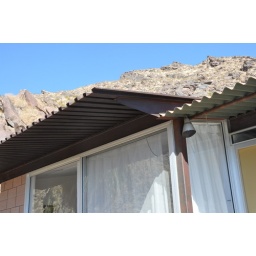
The roof line of Alber Frey's home in Palm Springs - with mountain line in back